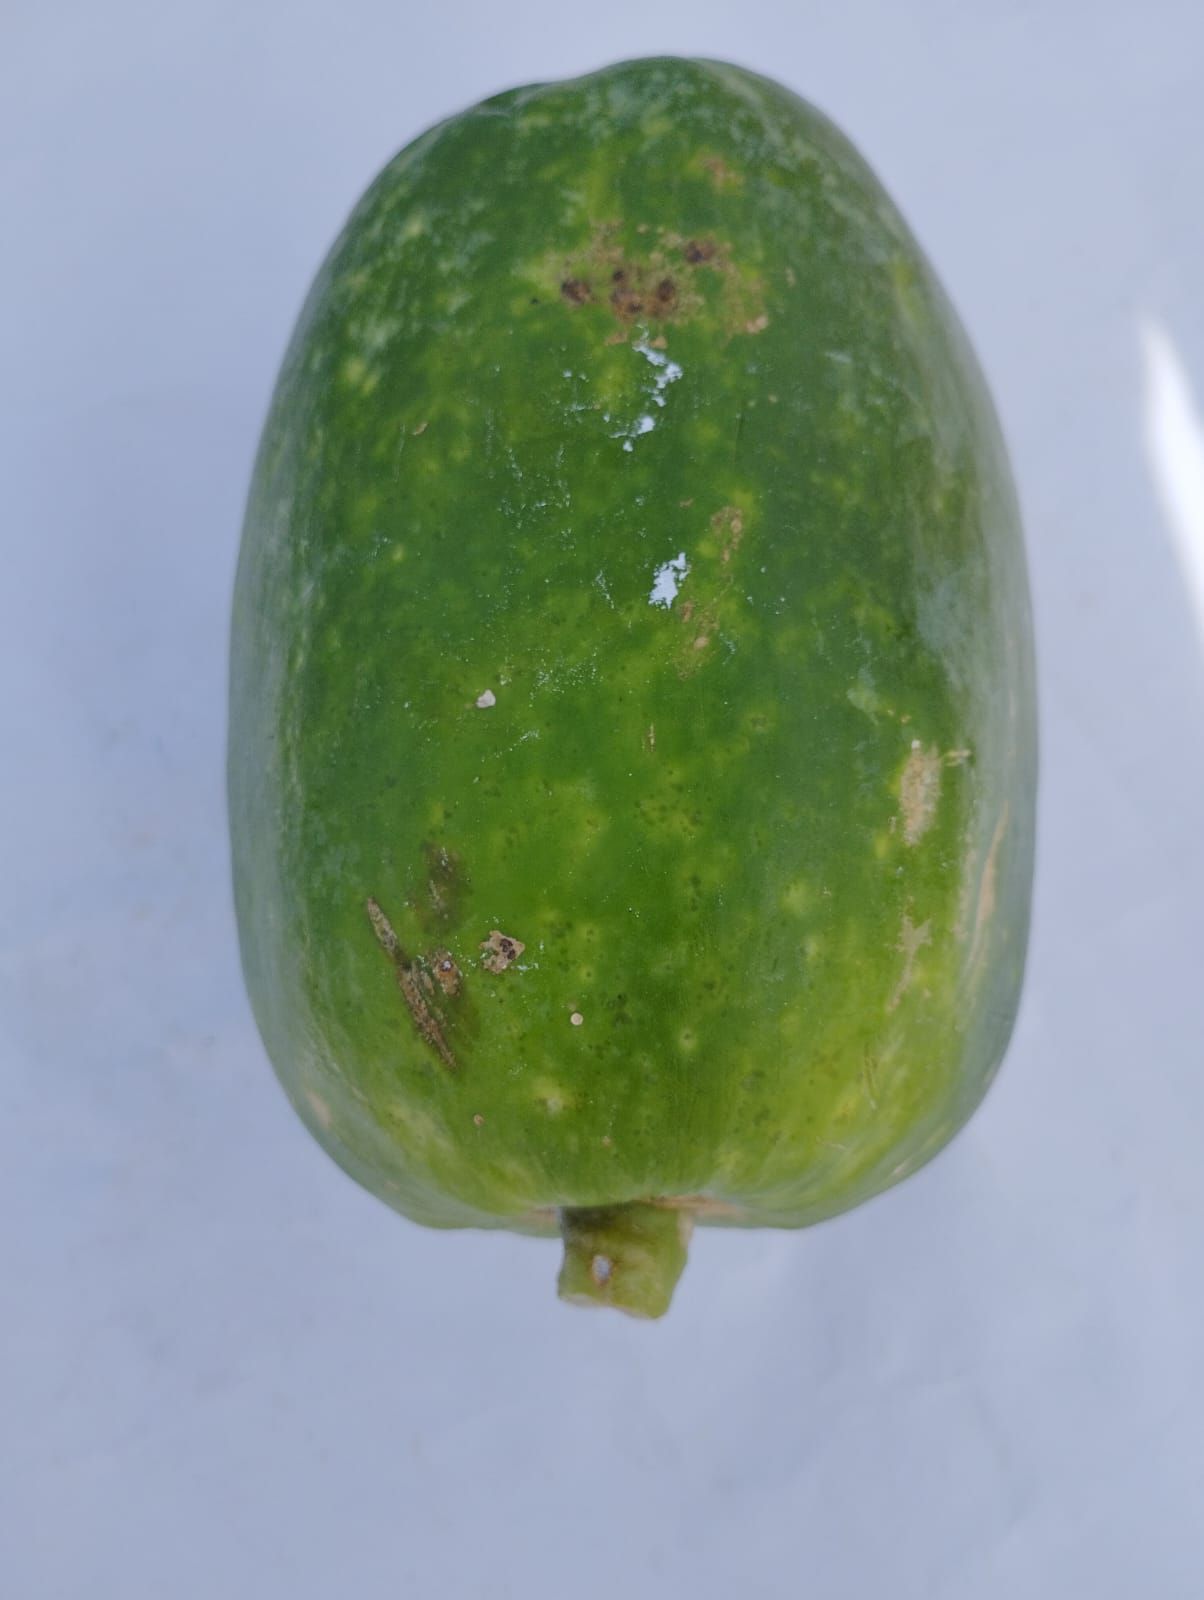
Label: Carica Papaya